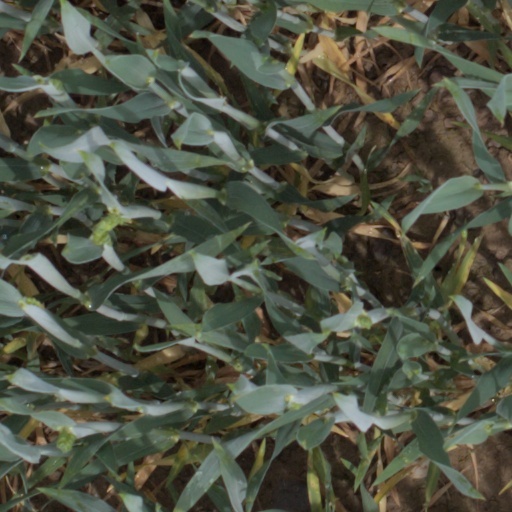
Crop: wheat